Jolarpettai

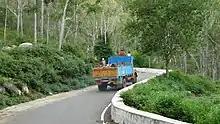
Jolarpettai Yelagiri road

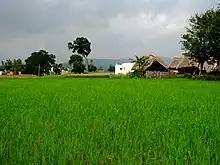
Yelagiri Hills, Jolarpettai

Jolarpettai is a Municipality in Tirupattur district, Tamil Nadu, India. It is a commuter rail hub in Southern Railway, which is one of the largest Railway Junction in Tamil nadu. It is 7 km from district headquarter Tirupattur and 18 km from Vaniyambadi.